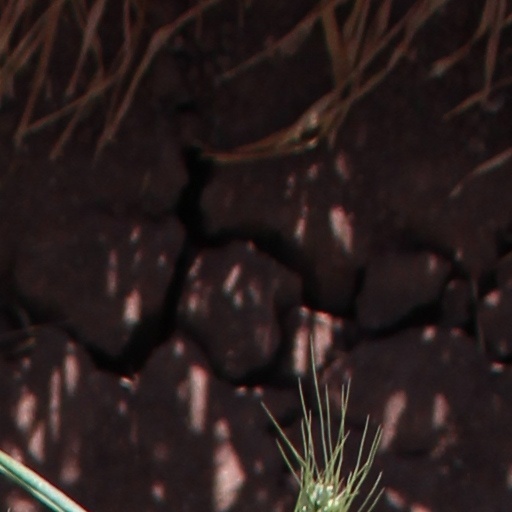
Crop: wheat